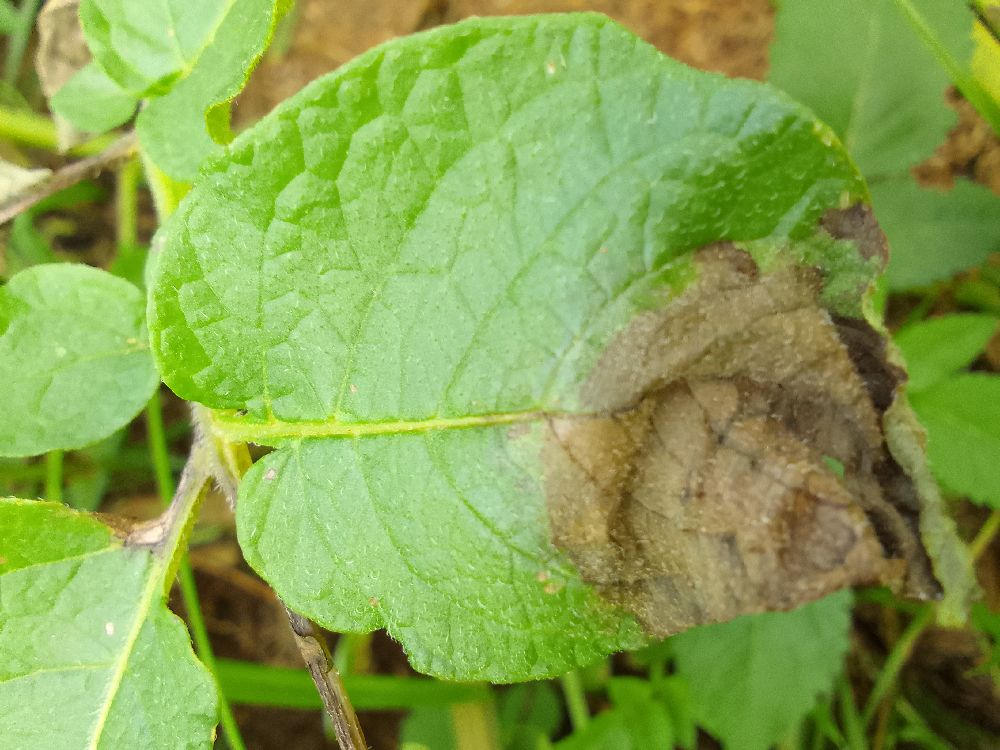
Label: Late blight